Manuel Enrique Araujo

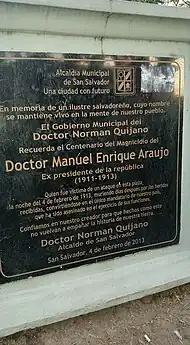
A commemorative plaque installed in 2013 at the location Araujo was attacked in 1913

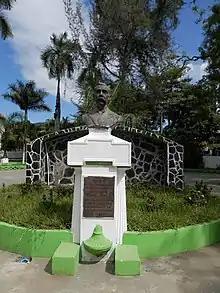
A bust of Araujo located in Usulután

On 1 March 1911, Araujo and Durán assumed office as president and vice president, respectively. Araujo was the first civilian to assume the presidency since Rafael Zaldívar was deposed by the military on 14 May 1885. Araujo's cabinet consisted of Doctor Teodosio Carranza as minister of government, Doctor Rafael Guirola Duke as minister of finance, Doctor Manuel Castro Ramírez as minister of external relations, and General José María Peralta Lagos (Araujo's brother-in-law) as minister of war.